Oliver phase

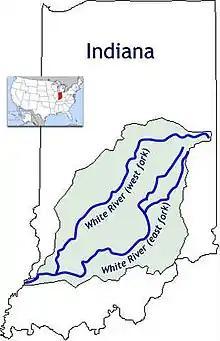
The two forks of the White River

Their villages, like their neighbors to the southeast the Fort Ancient culture, were usually circular with wooden palisades, and earthen moats found in the Whittlesey tradition, although they also lived in smaller farmsteads. Although their sites began in central Indiana, over the years they spread to the southeast. The Clampitt Site (12-Lr-329) was excavated in the summer of 1992. It was a settlement in the East Fork White River Valley, occupied by a late prehistoric to protohistoric agricultural population. Most of the settlements in this area were nucleated villages and hunting camps. The larger villages such as Clampitt (in Lawrence County) and Bowen sites (in Marion County) were roughly one to two acres in size. They intentionally located their sites on alluvial floodplains, usually a kilometer or so from tributary streams of the river, to take advantage of the richer soils there. The Bowen Site (12 MA 61) was located on the West Fork of the White River, a little to the northeast of Indianapolis, and was occupied at least twice by two similar but slightly different cultures.